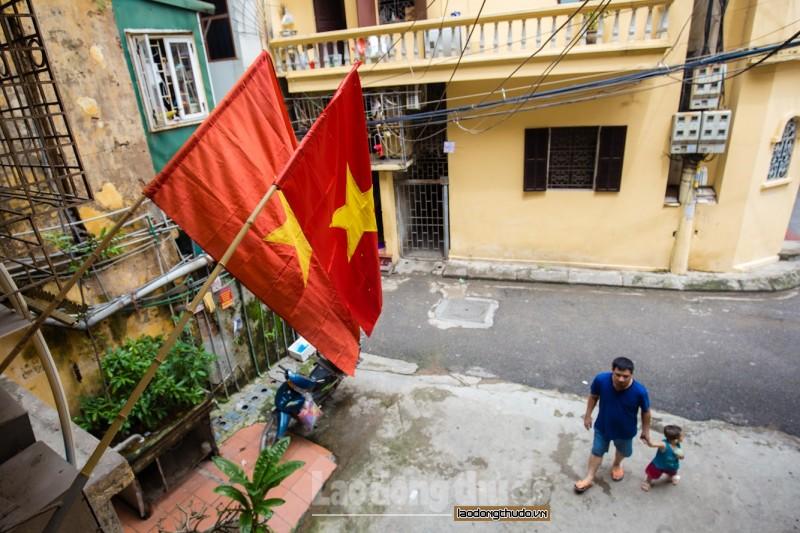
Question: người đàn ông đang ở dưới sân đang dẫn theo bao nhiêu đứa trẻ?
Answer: một đứa